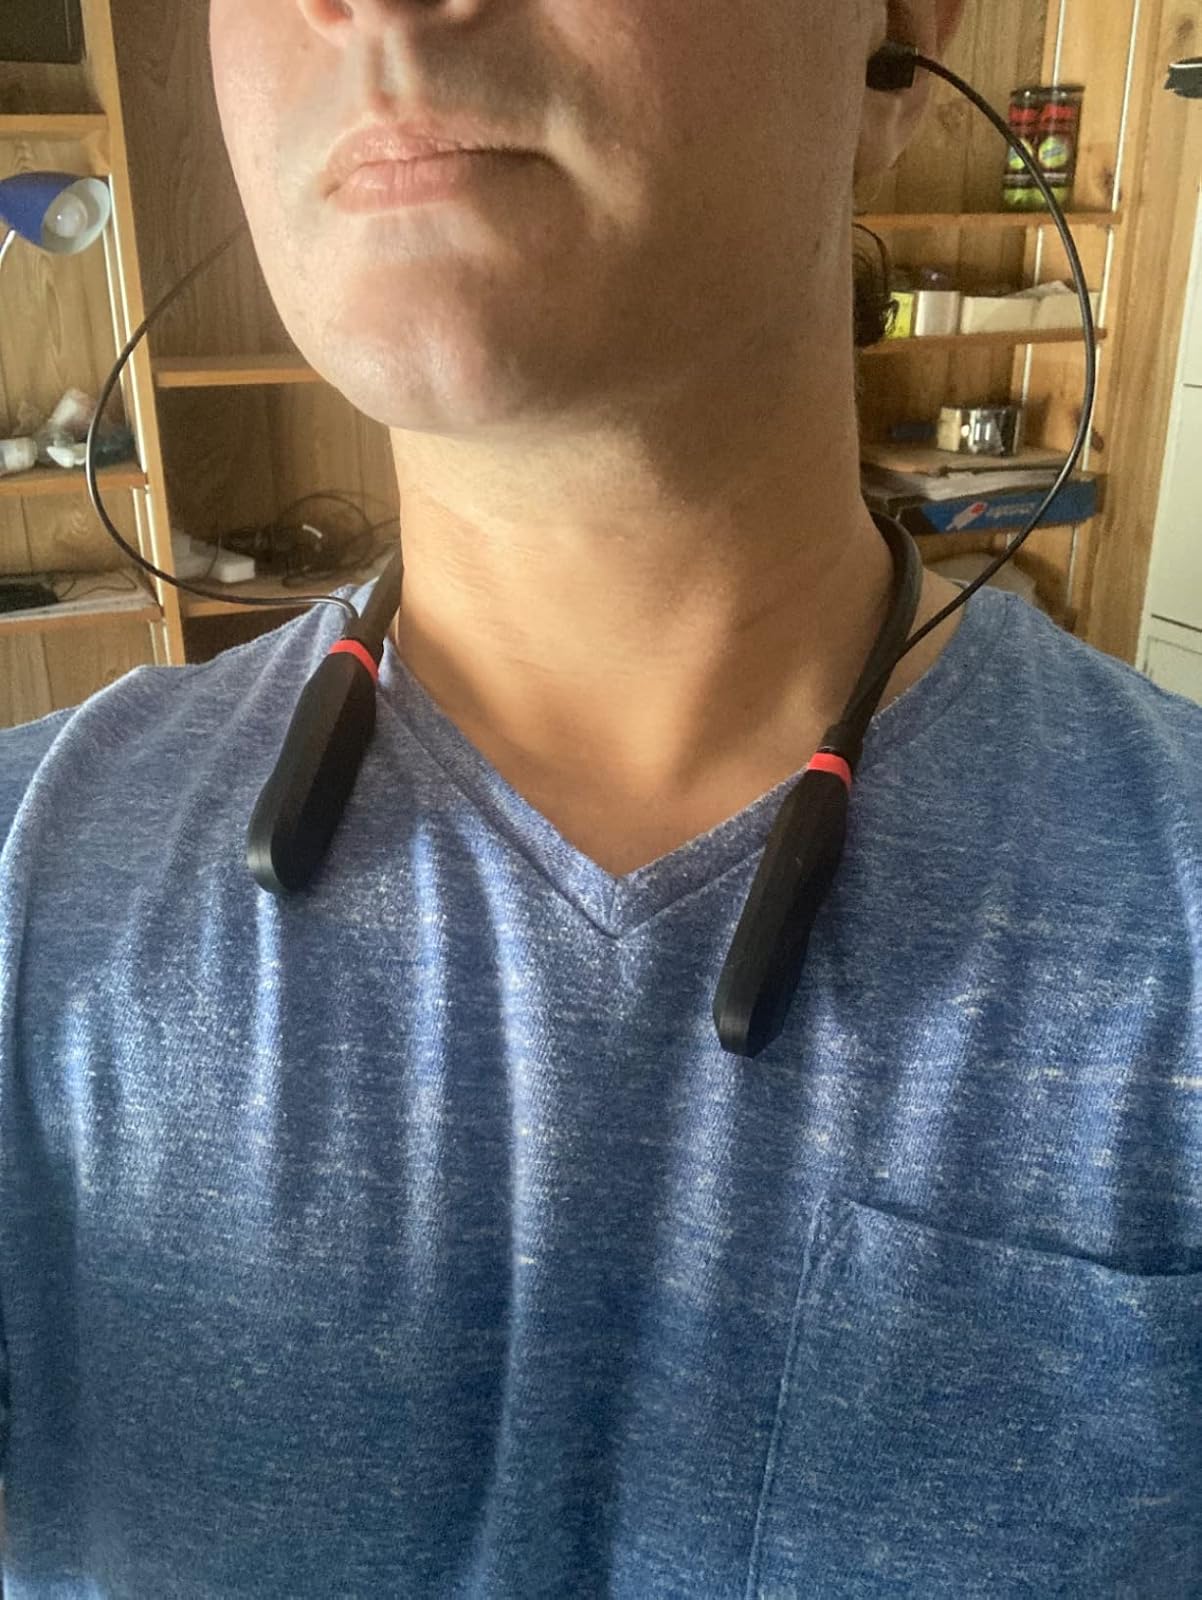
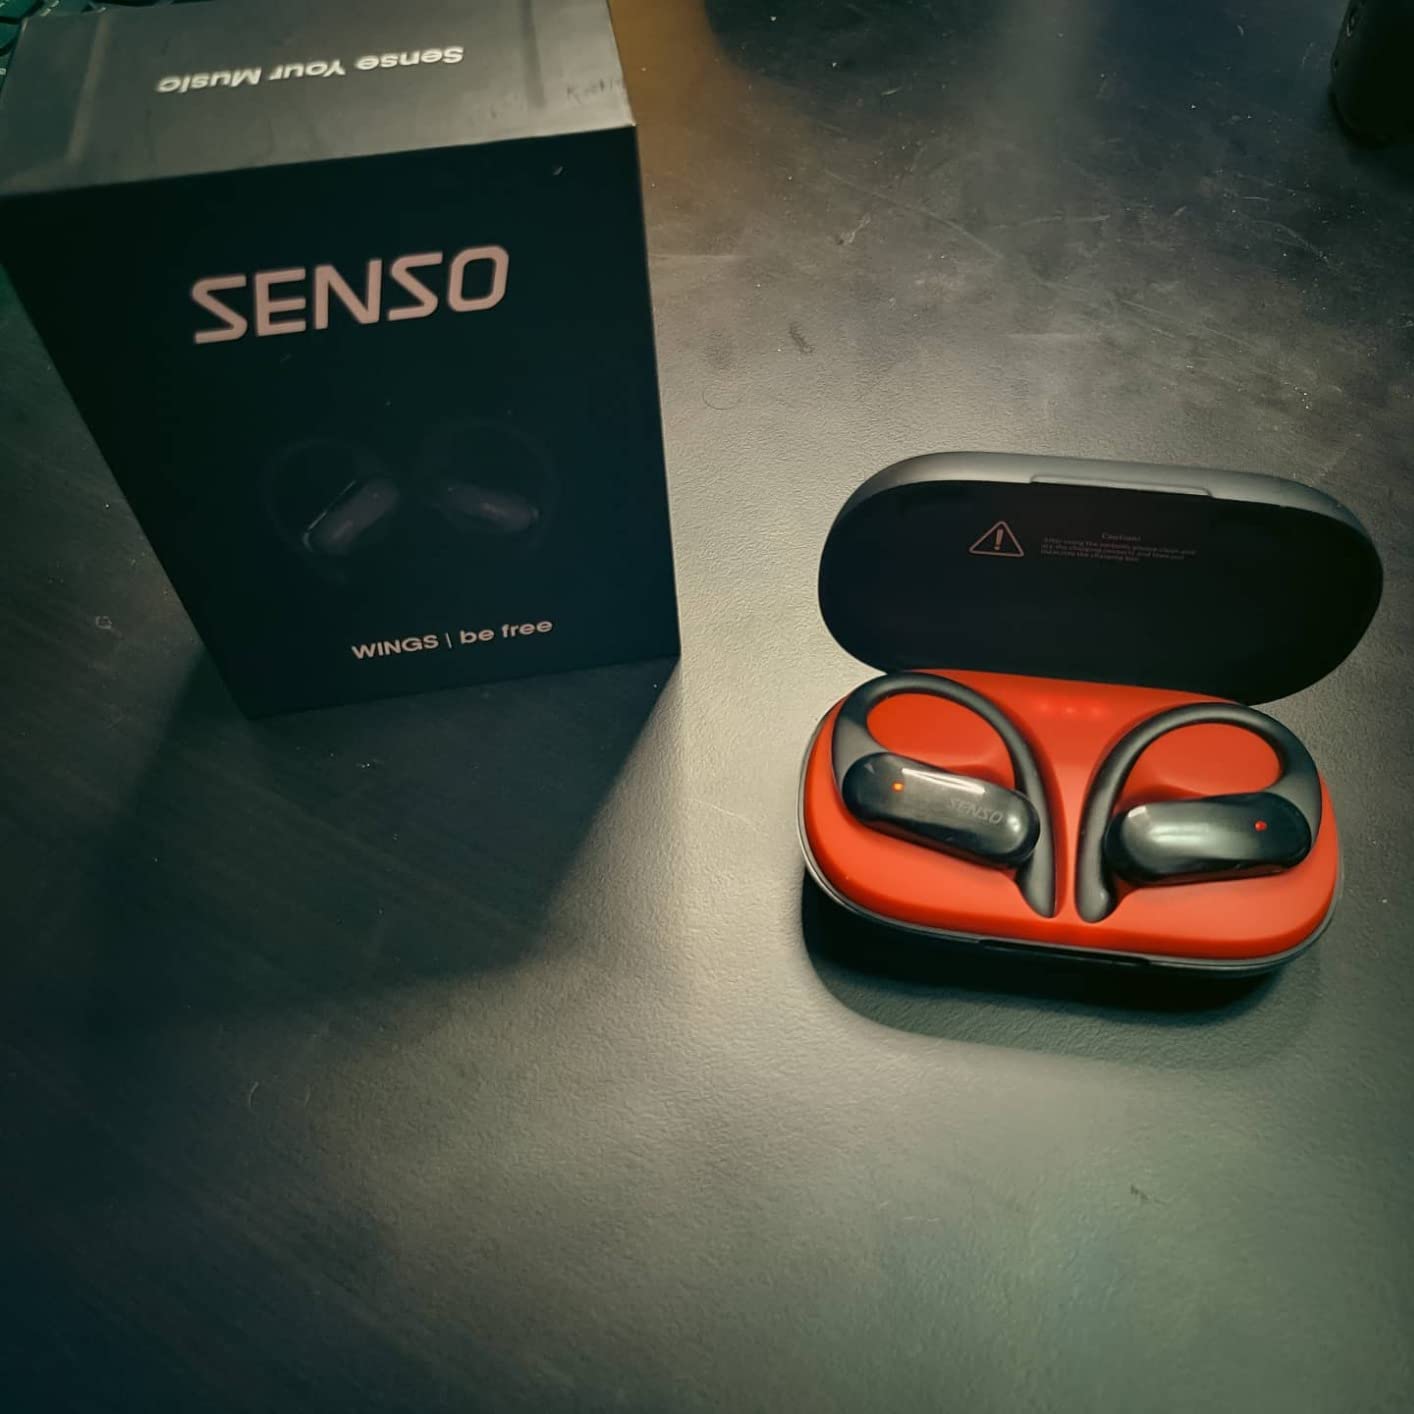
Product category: earbuds
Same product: no